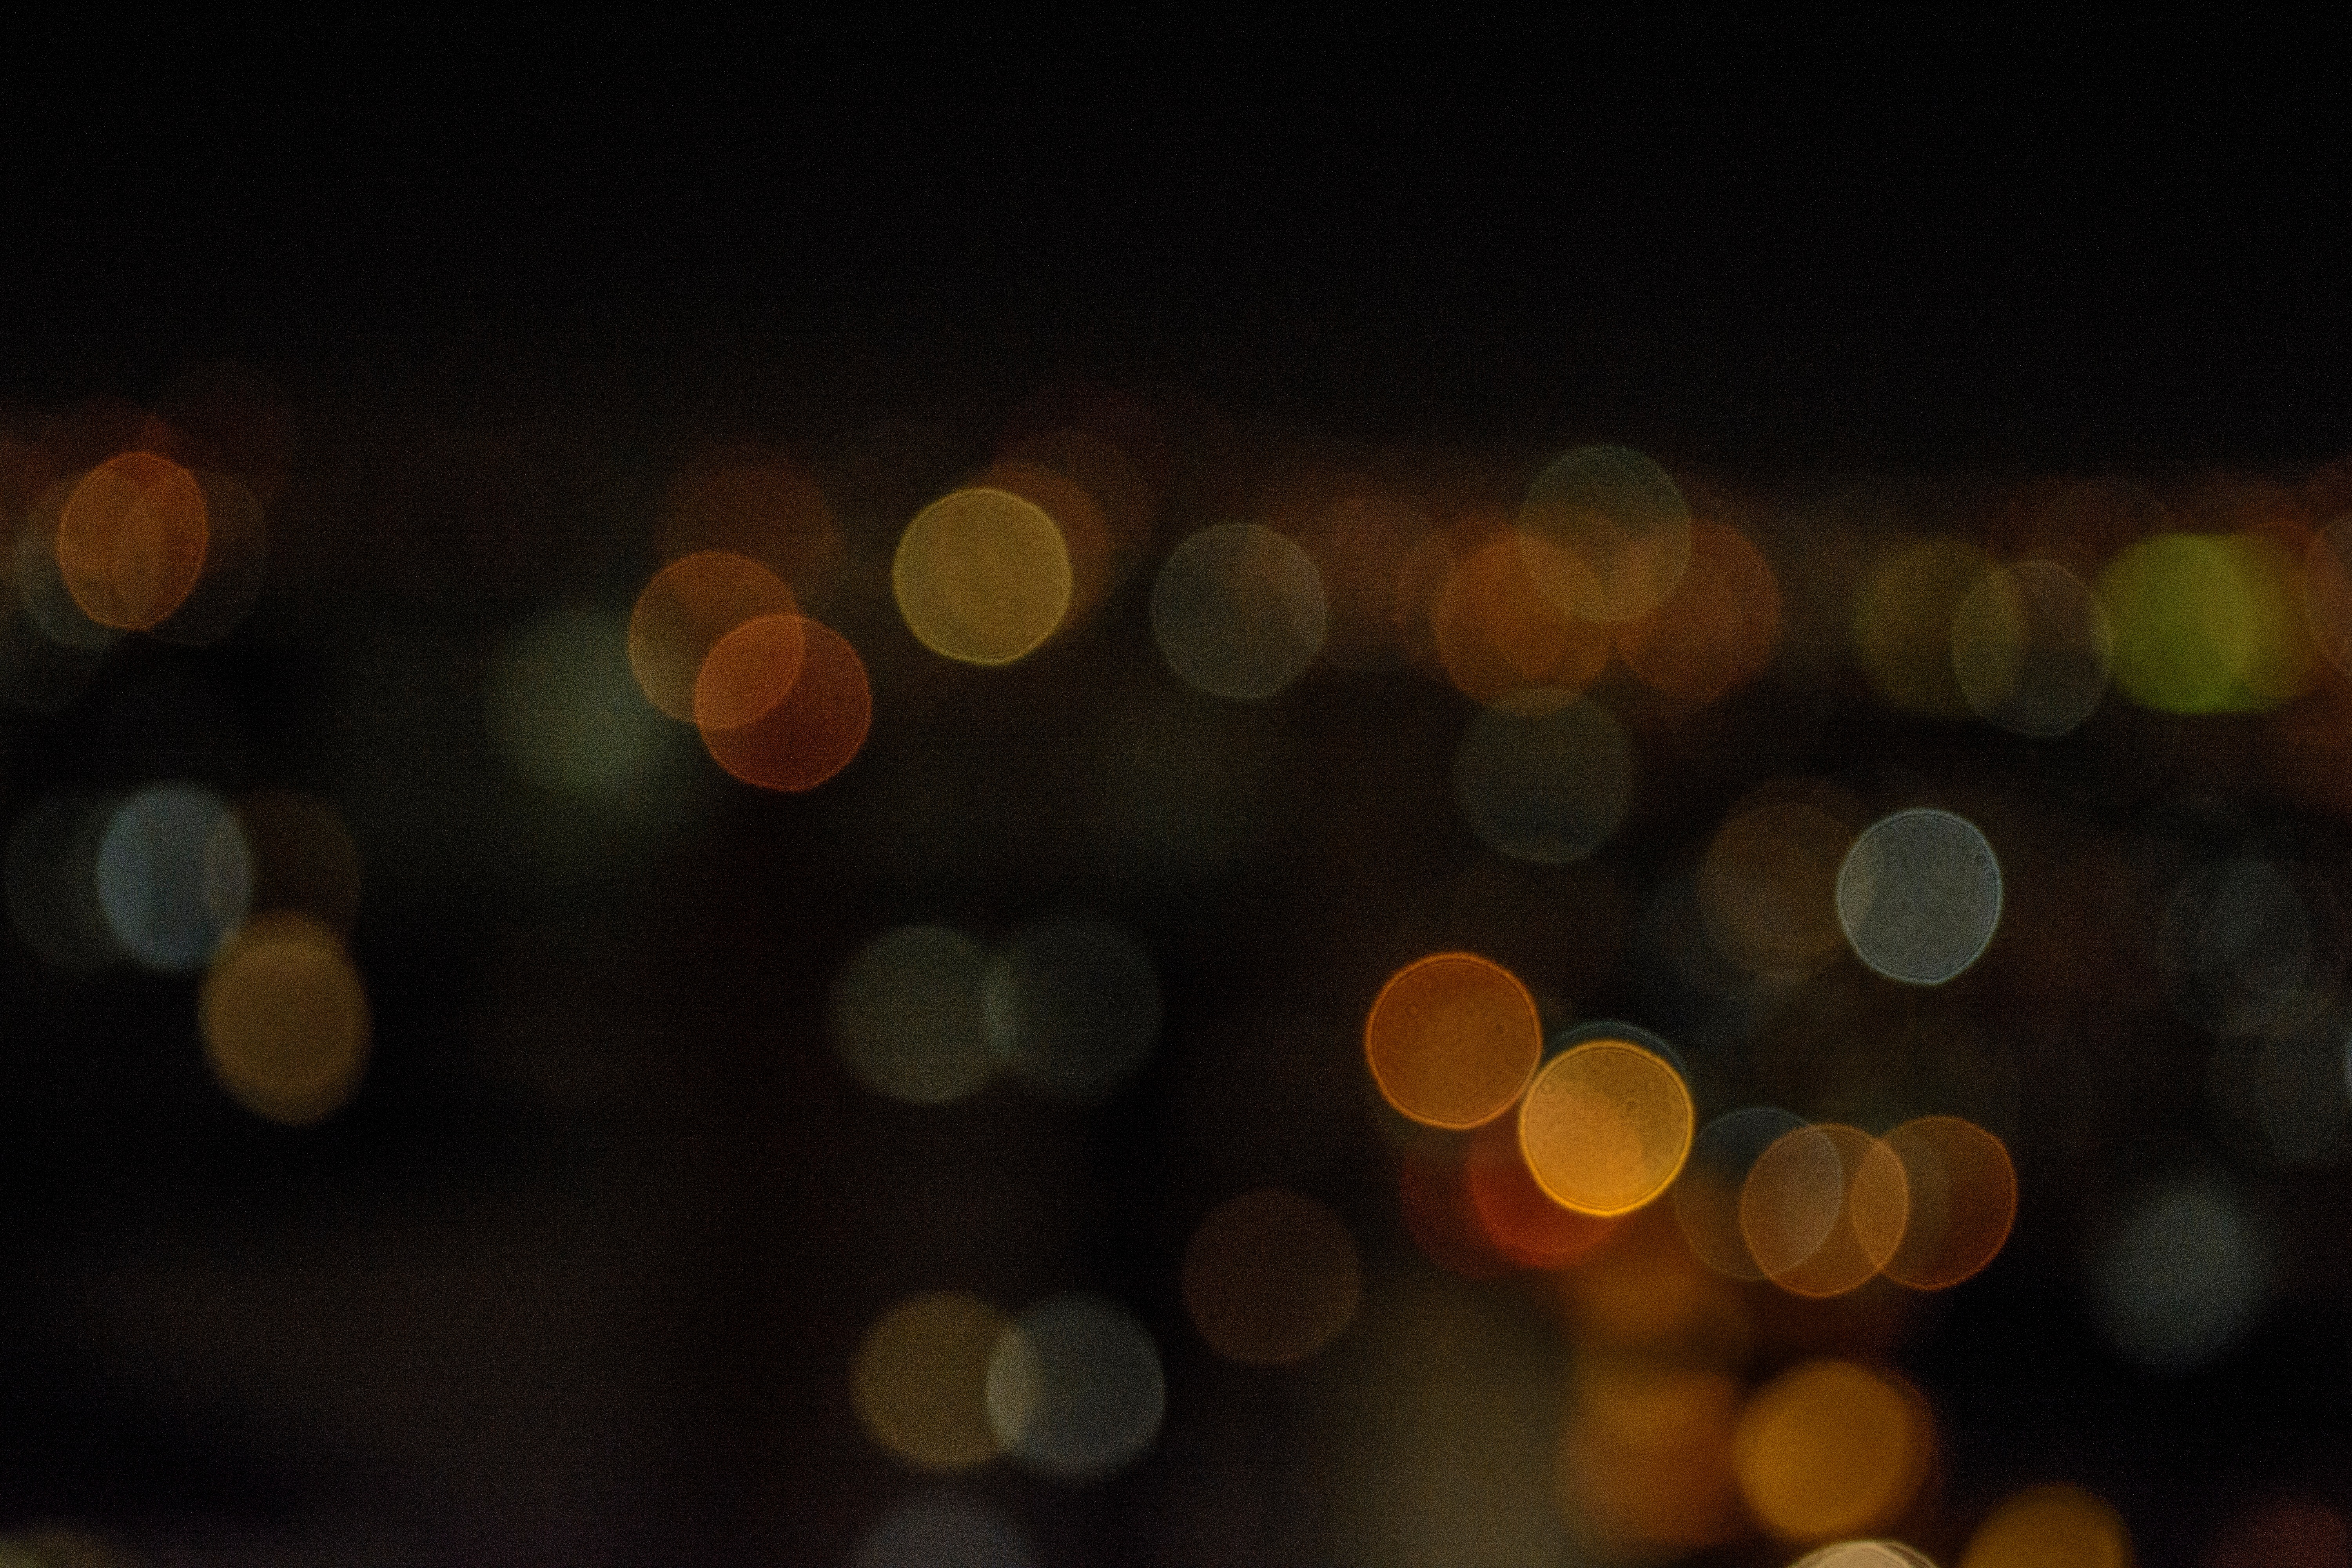
light, night, sunlight, reflection, color, darkness, lighting, circle, shape